Partition of the Ottoman Empire

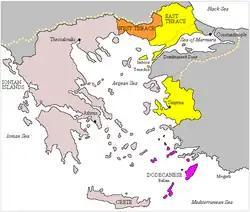
Greece according to the Treaty of Sèvres

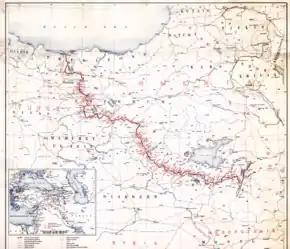
Wilsonian Armenia according to the Treaty of Sèvres

The western Allies, particularly British Prime Minister David Lloyd George, promised Greece territorial gains at the expense of the Ottoman Empire if Greece entered the war on the Allied side. The promised territories included eastern Thrace, the islands of Imbros (Gökçeada) and Tenedos (Bozcaada), and parts of western Anatolia around the city of İzmir.